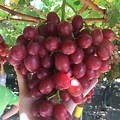
Label: grape